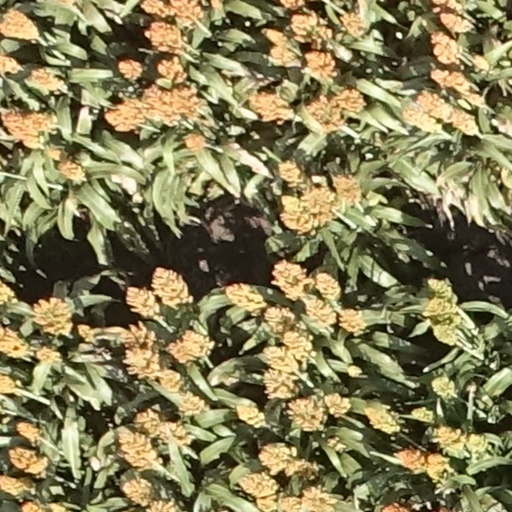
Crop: sorghum